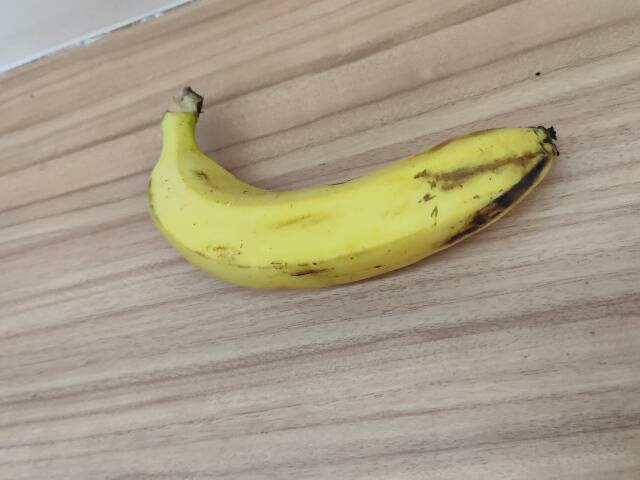
Label: Ripe_Banana